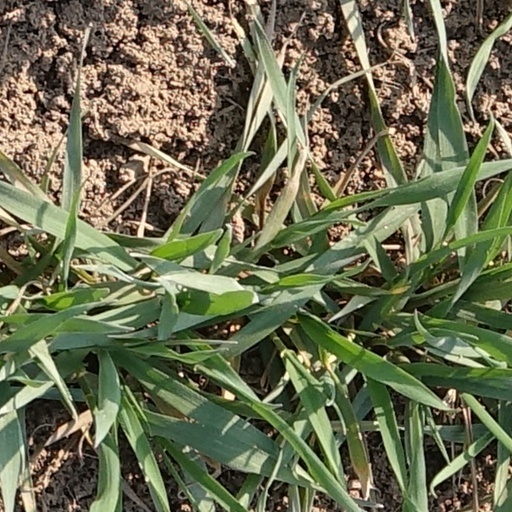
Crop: wheat